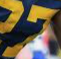
Number: 7